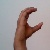
The image shows a hand gesture representing the letter 'C' in Indian Sign Language.